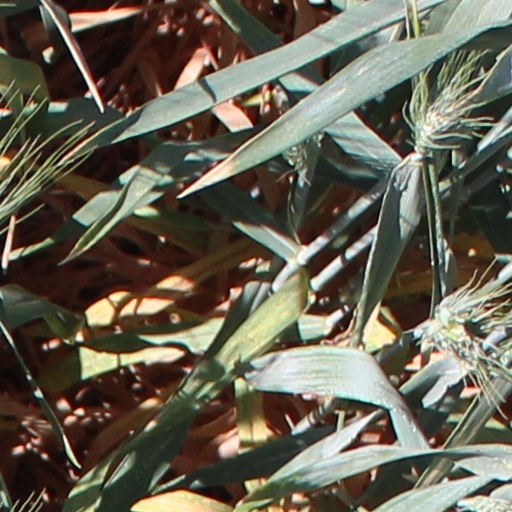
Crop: wheat